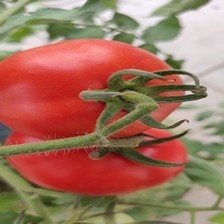
Label: tomato